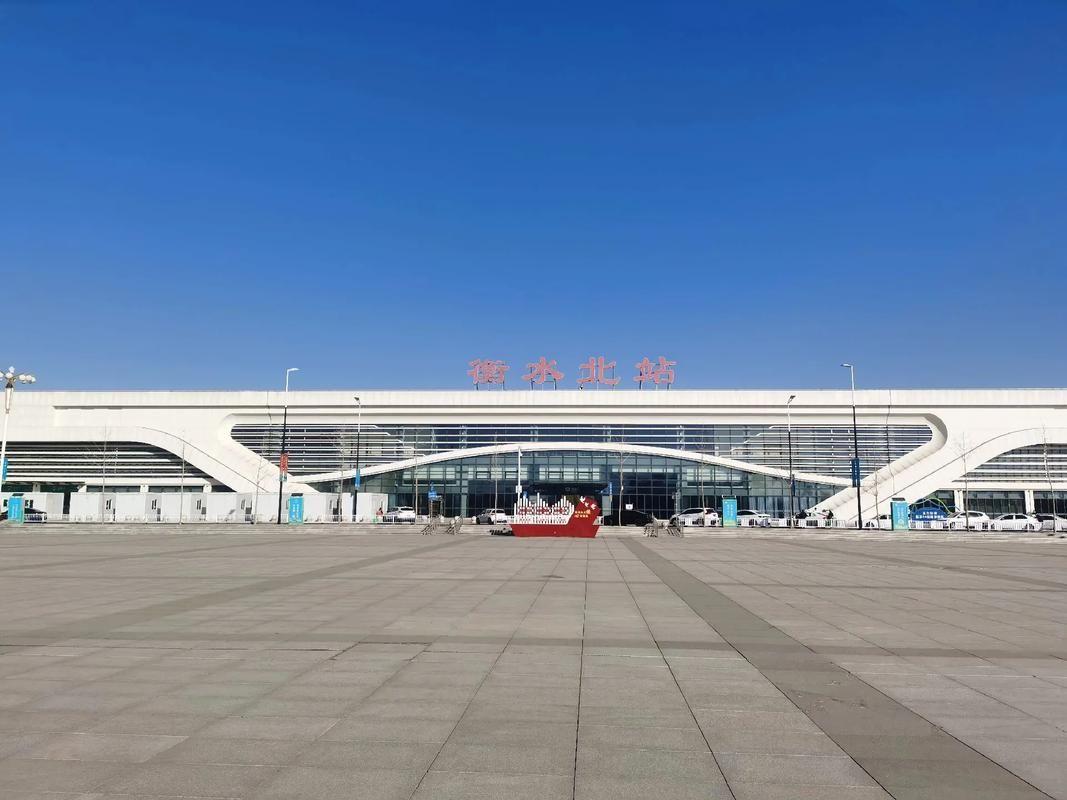
地标名称：衡水北站
所在城市：衡水市·桃城区